Sonic Boom of the South

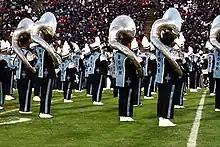

The Sonic Boom of the South is the marching band of Jackson State University (JSU) located in Jackson, Mississippi, US. Its unique style and showmanship include the J5 drum majors, Prancing J-Settes, floating JSU, Tiger Run-On, the “Get Ready” entrance, and “The Series.” Its musical approach can be traced to the early years, when a former arranger, William W. Davis, was the director for Cab Calloway’s big band (1948–1971). The band performs marches, Jazz, Gospel, R&B, Hip-Hop, and Deep South Rap.